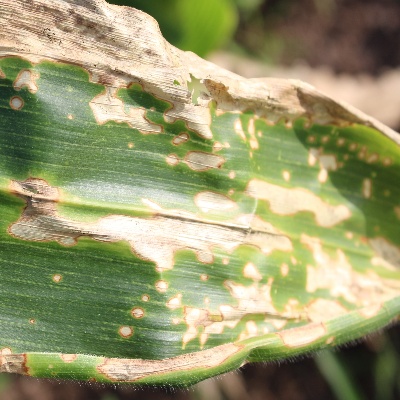
Crop: Maize
Condition: leaf blight